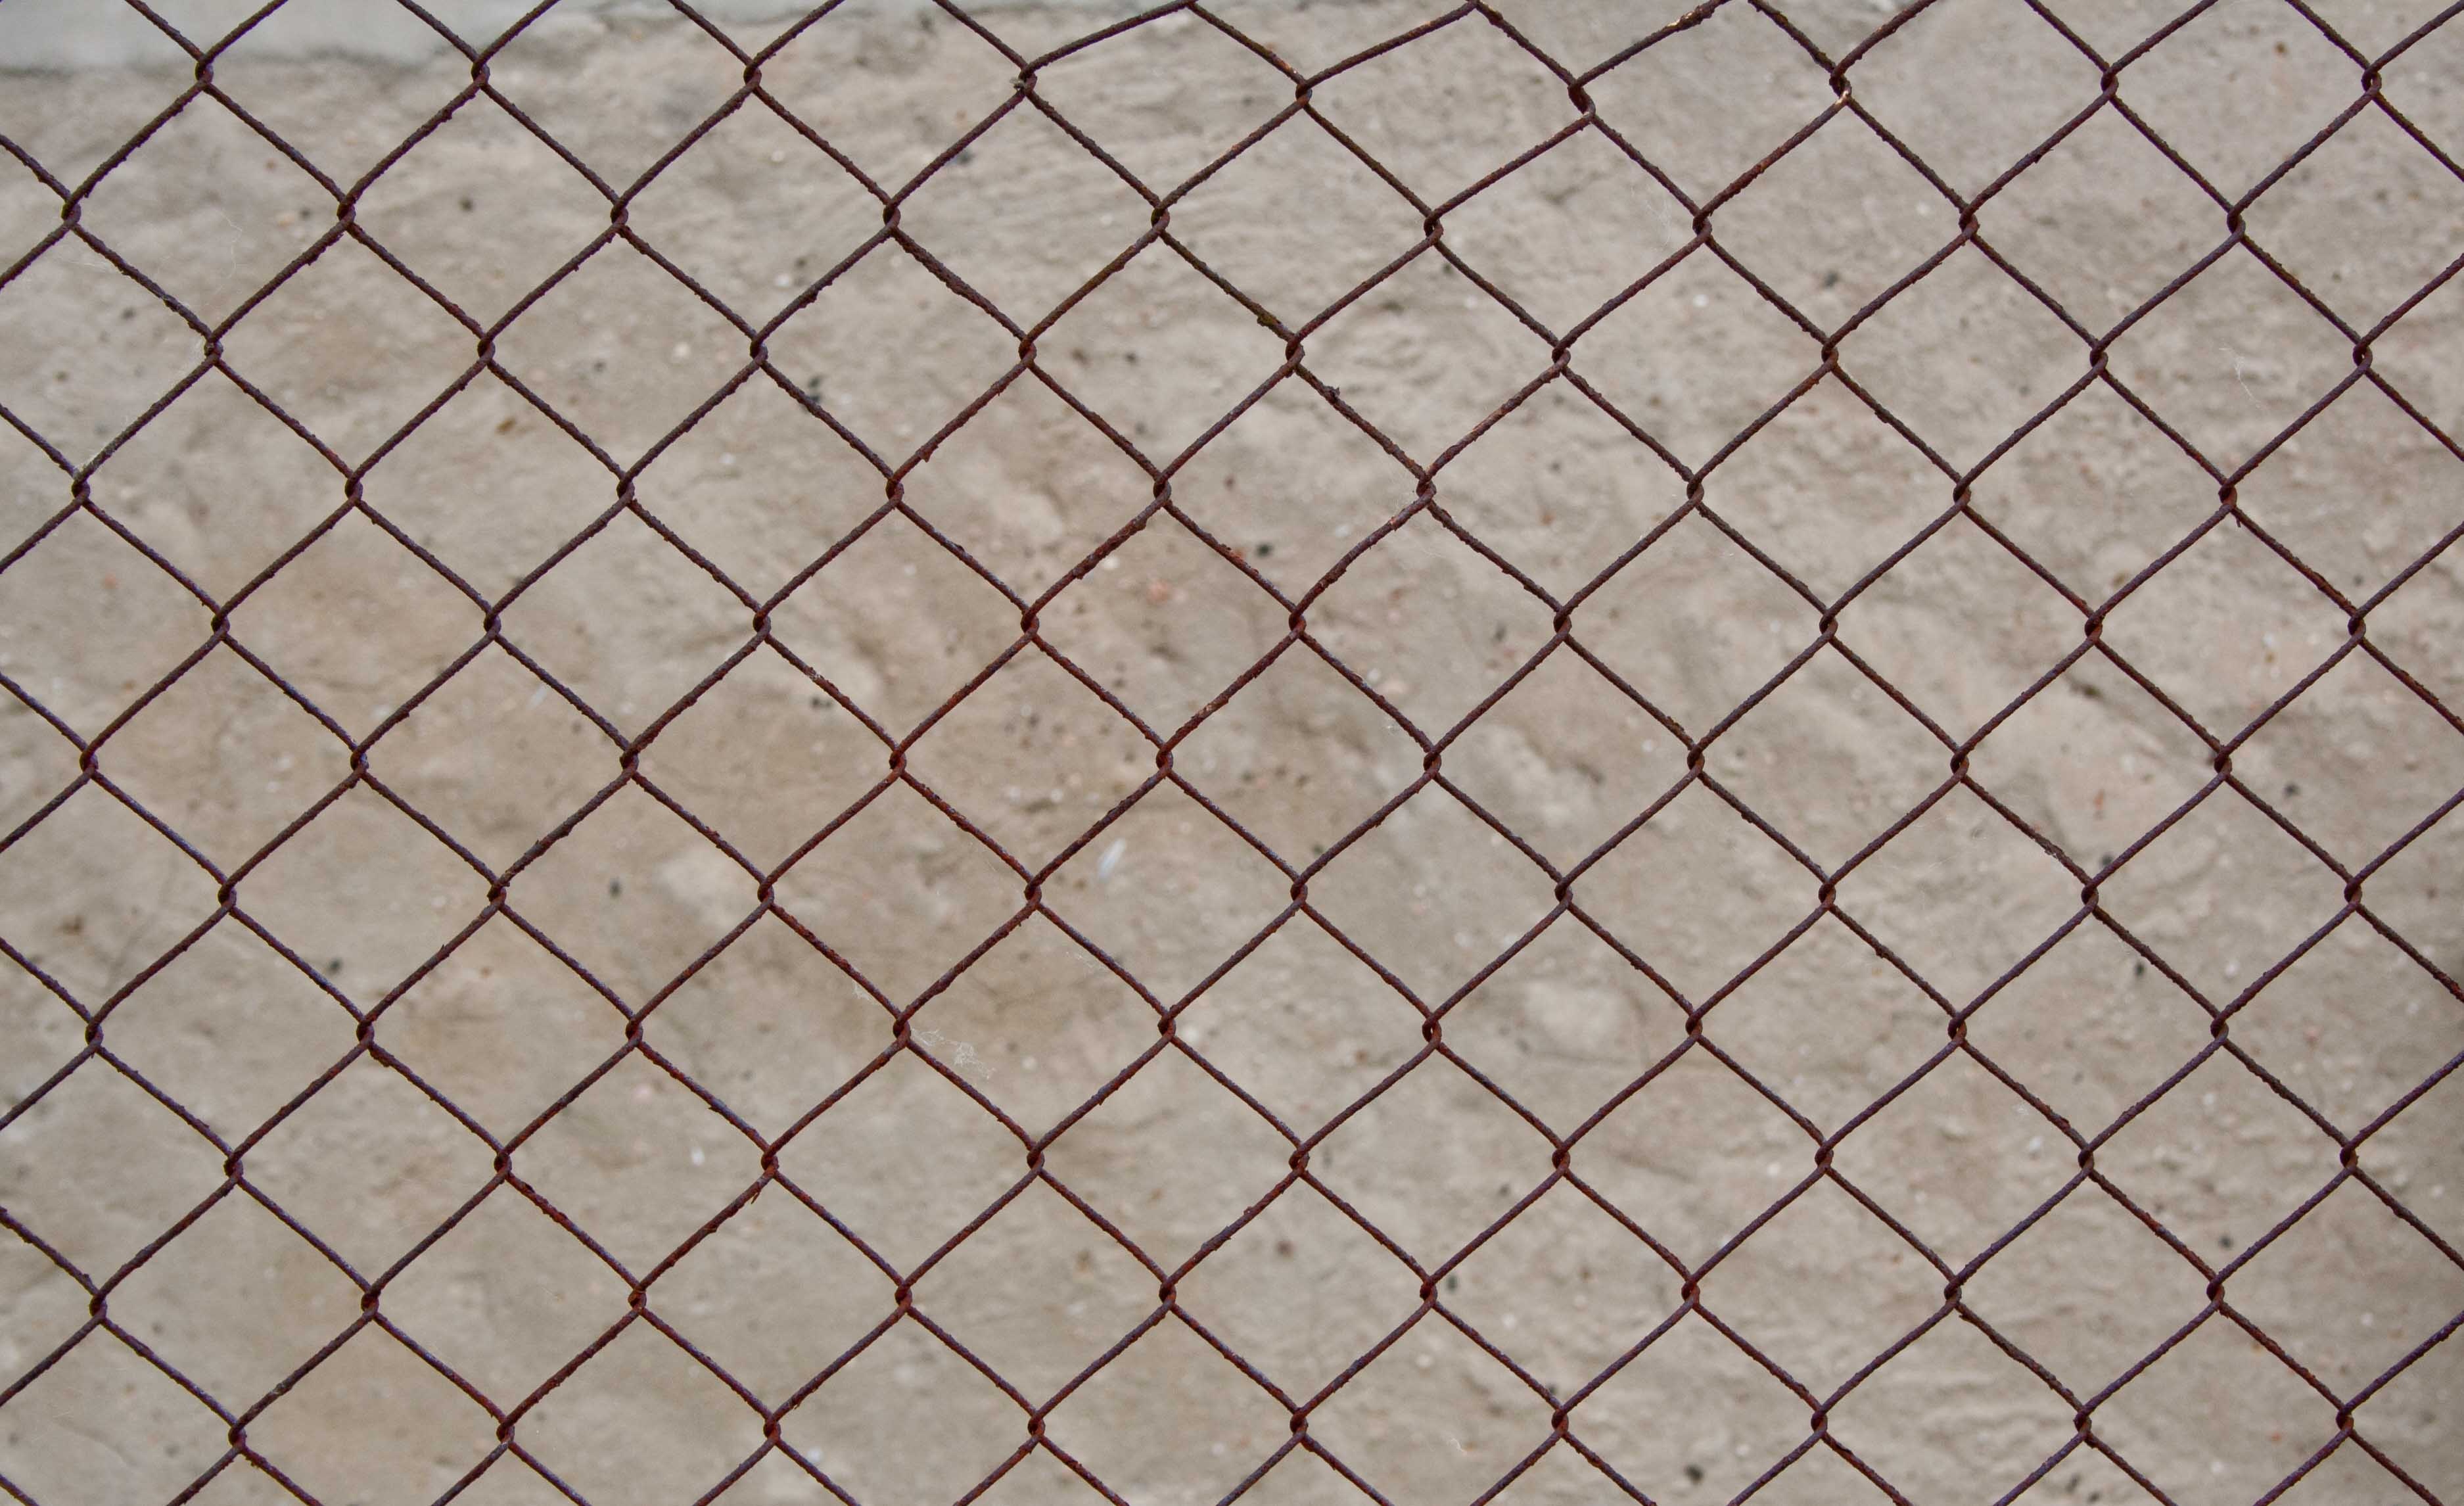
fence, texture, floor, pattern, line, tile, circle, textile, art, background, design, net, wire mesh fence, flooring